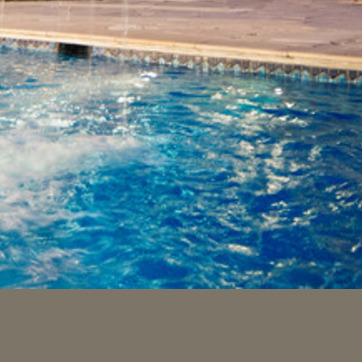
Material: water